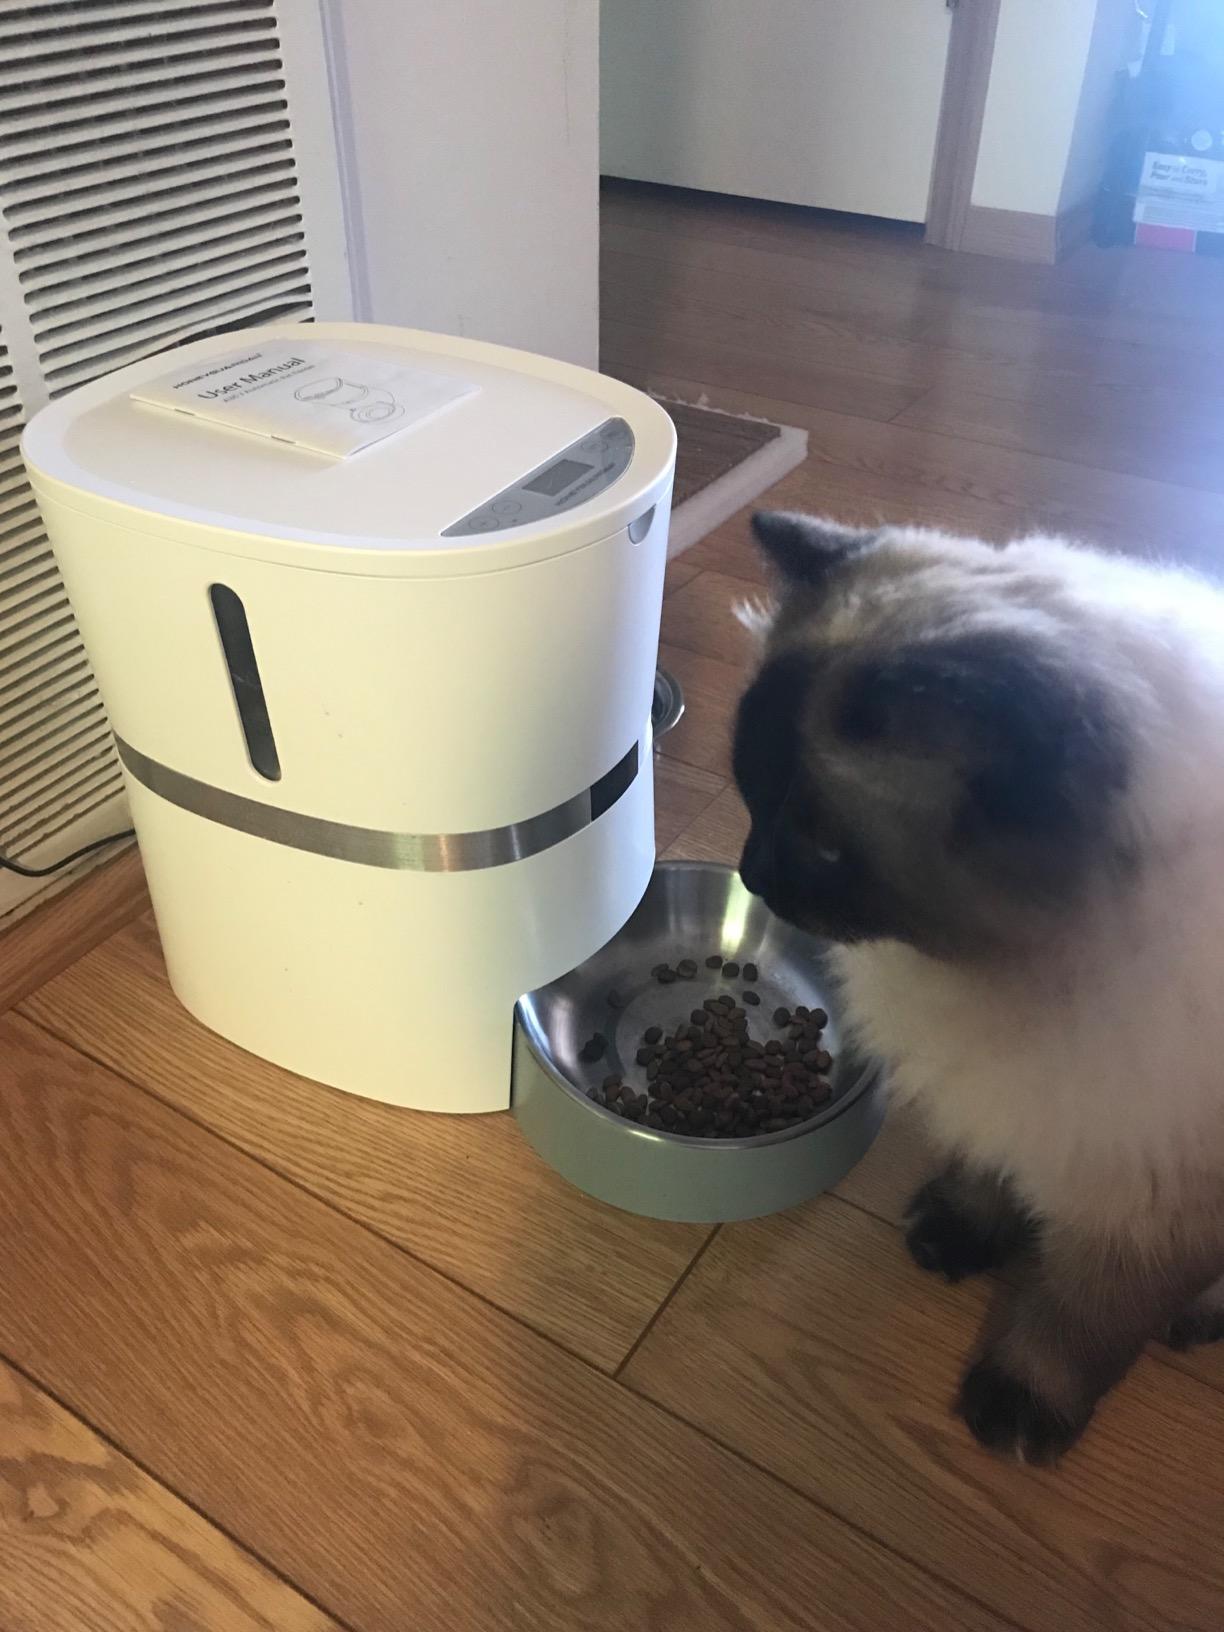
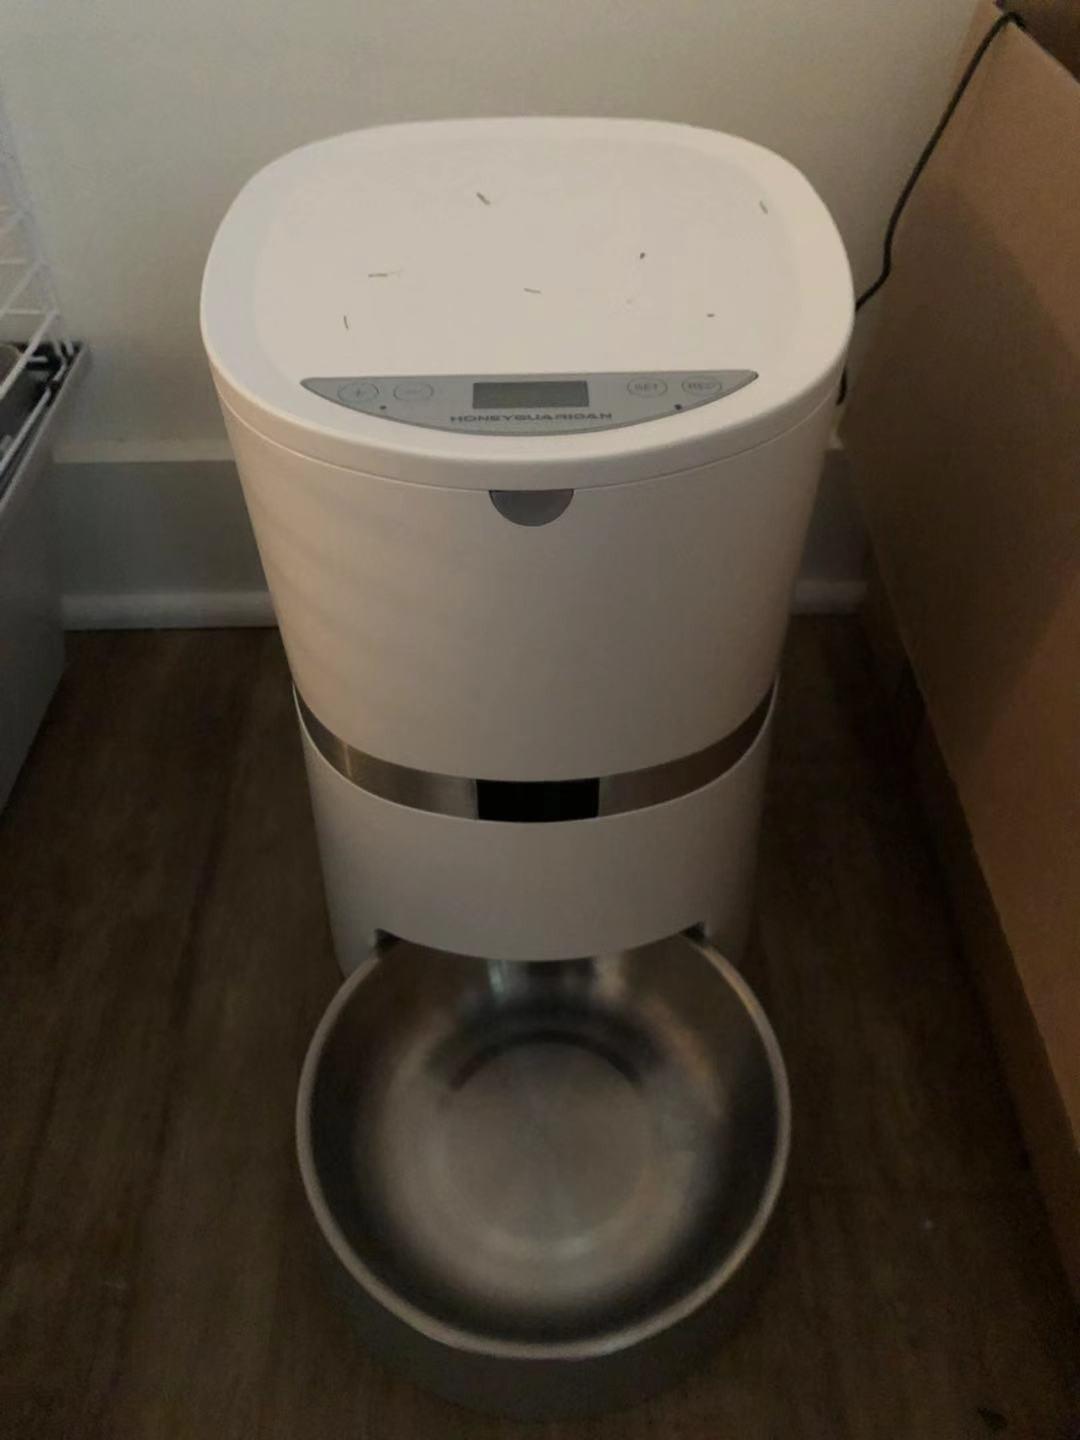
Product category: items_feeder
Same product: yes